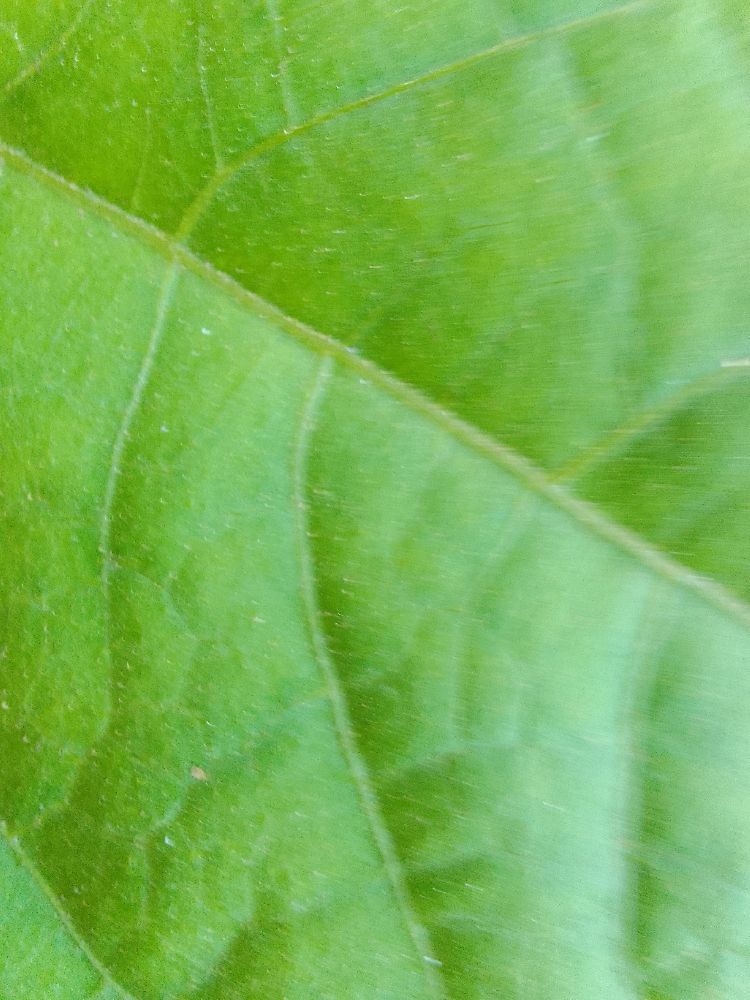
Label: healthy